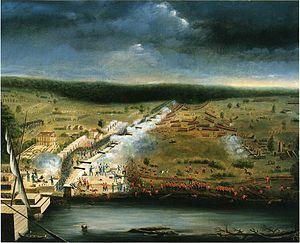
La bataille de La Nouvelle-Orléans, qui eut lieu le 8 janvier 1815 en Louisiane, est la dernière bataille de la guerre anglo-américaine de 1812. Les forces britanniques, débarquées dans ce territoire récemment acquis par les États-Unis lors de la vente de la Louisiane, sont vaincues par les hommes d'Andrew Jackson avec l'aide des canons de Jean Lafitte.